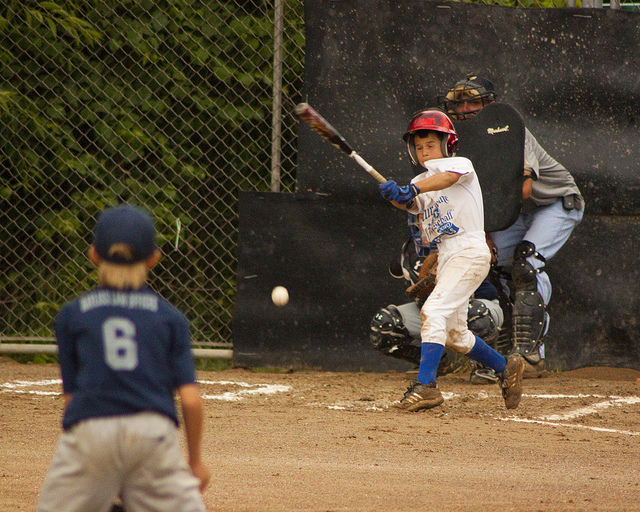
user: Given an image and a question. Answer the question in a short answer. Question: Why does the boy in the white play baseball? Short Answer:
assistant: for fun